Northrop F-5

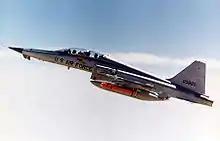
USAF F-5F with AIM-9J Sidewinder, AGM-65 Maverick missiles and auxiliary fuel tanks over Edwards Air Force Base, 1976.

In June 1967, the surviving aircraft of the 10th Fighter Squadron, Commando, were transferred to the Republic of Vietnam Air Force (RVNAF). In view of the performance, agility and size of the F-5, it might have appeared to be a good match against the similar MiG-21 in air combat; however, US doctrine was to use heavy, faster and longer-range aircraft like the Republic F-105 Thunderchief and McDonnell Douglas F-4 Phantom II over North Vietnam.